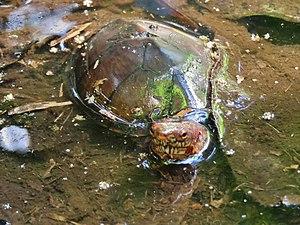
Kinosternon acutum est une espèce de tortues de la famille des Kinosternidae.